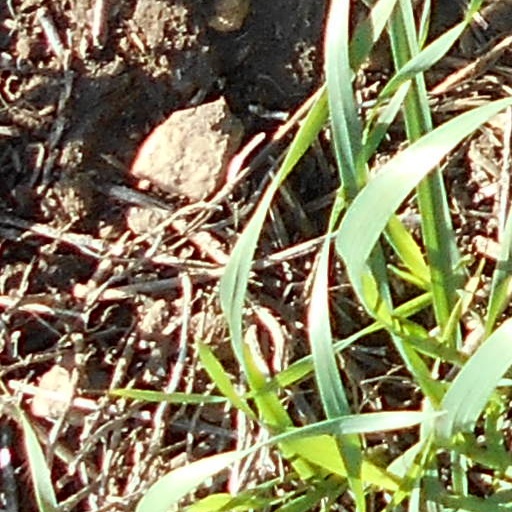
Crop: wheat